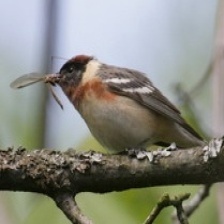
Species: BAY-BREASTED WARBLER
Scientific name: SETOPHAGA CASTANEA